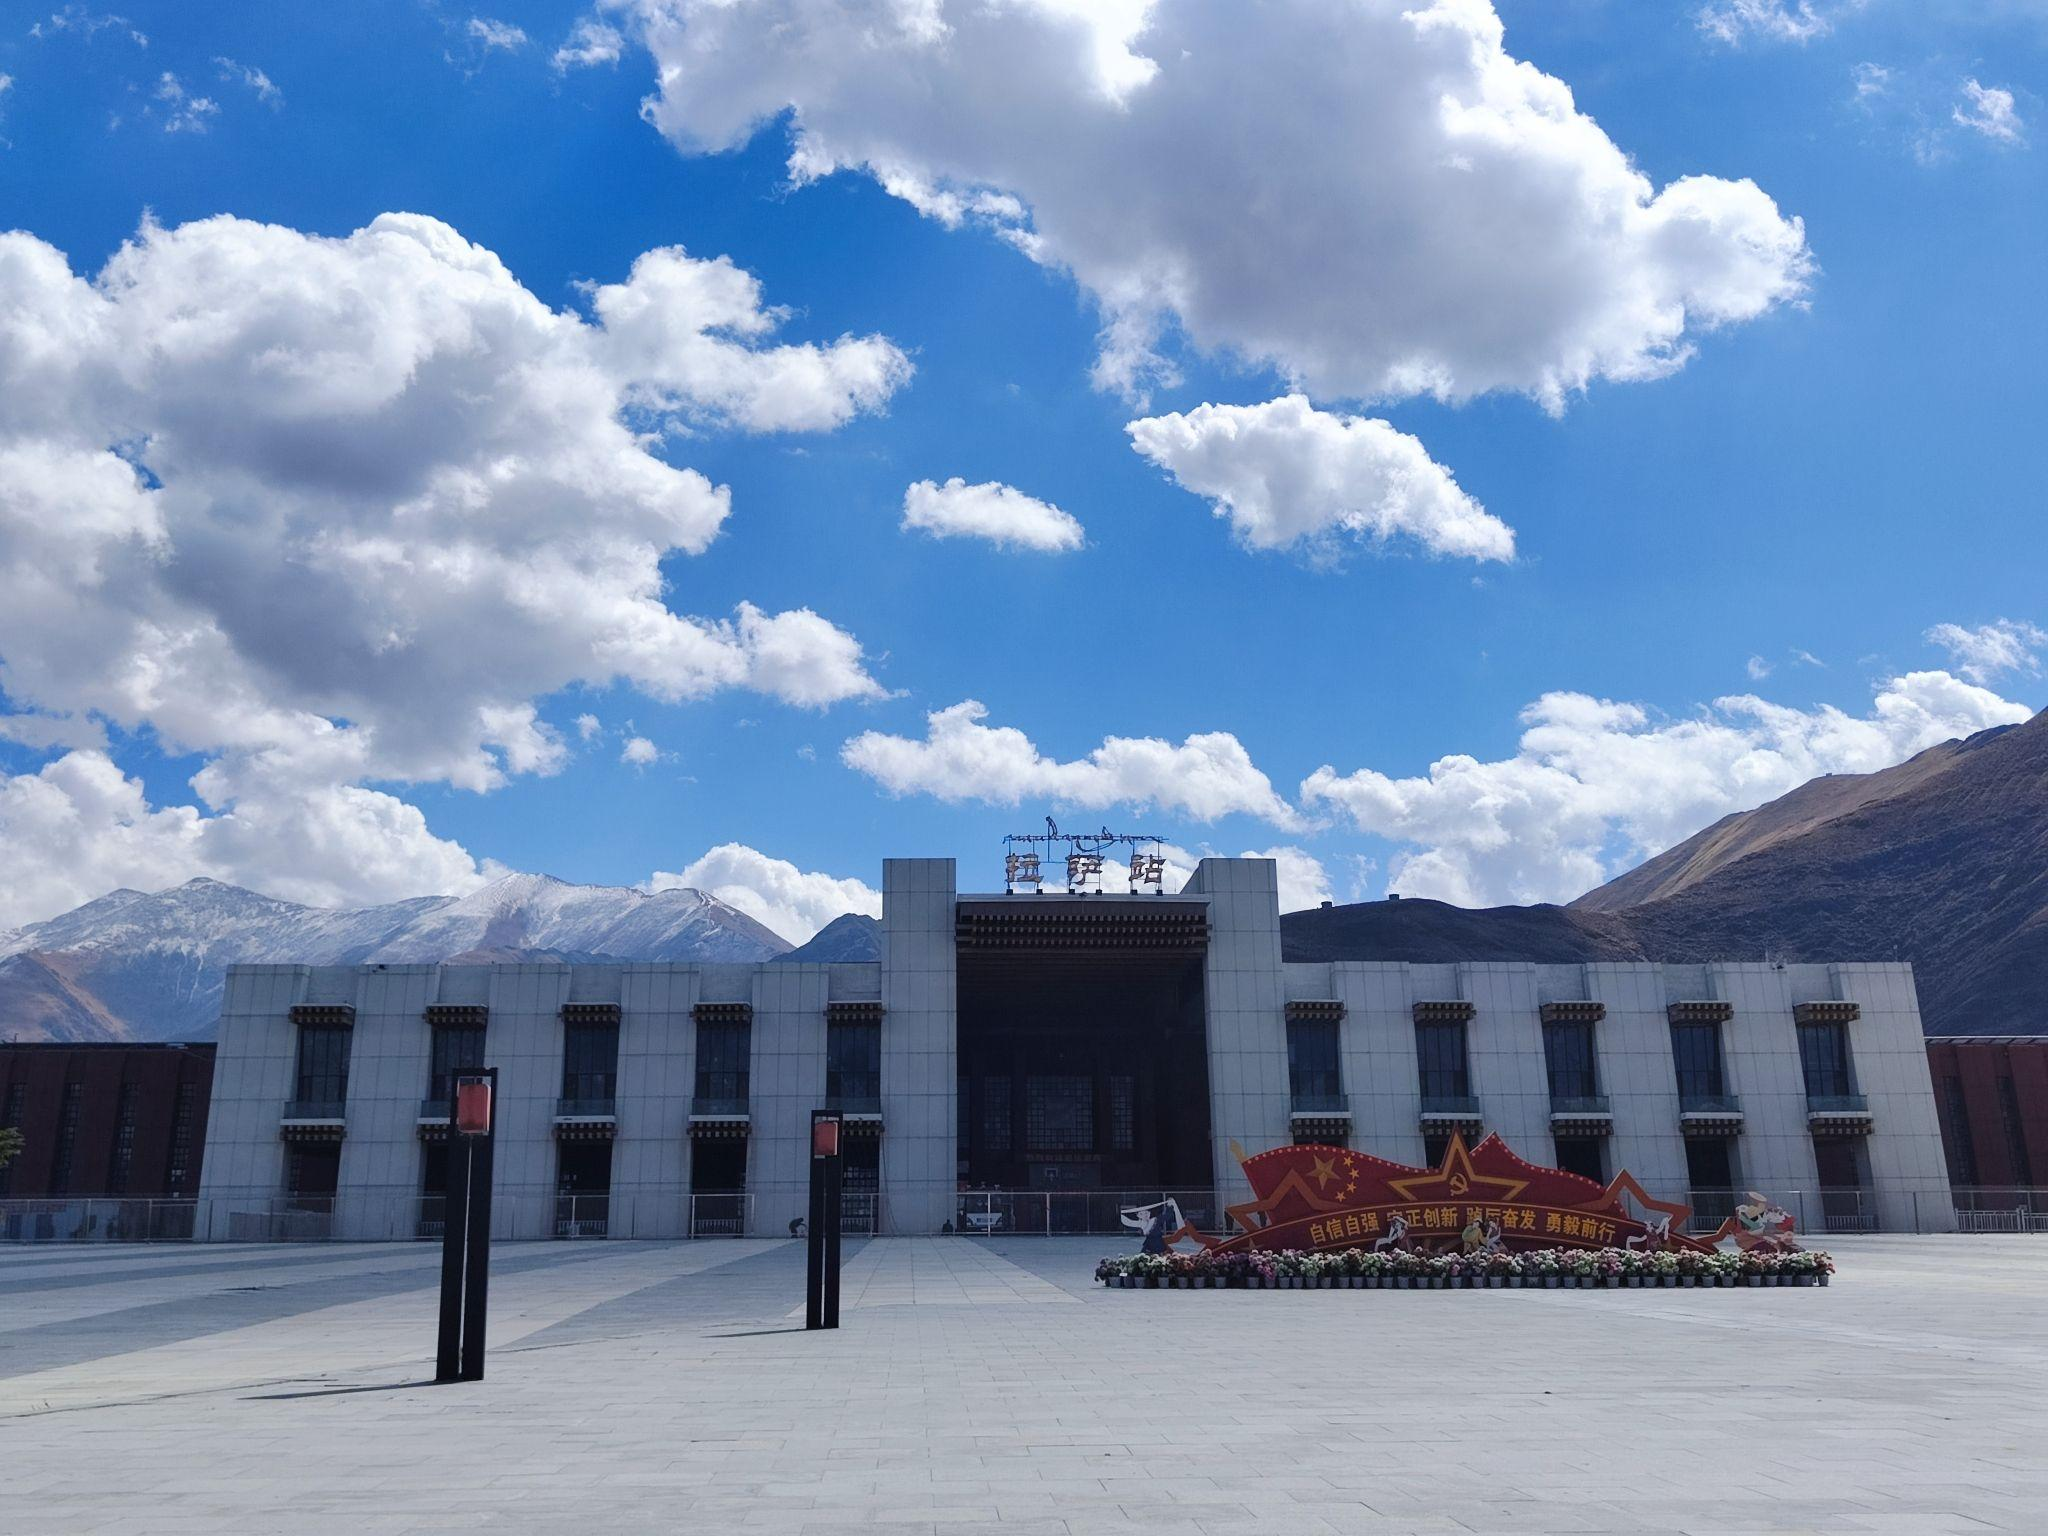
地标名称：拉萨站
所在城市：拉萨市·堆龙德庆区